Canada jay

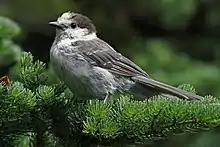
"Perisoreus canadensis obscurus" in Mount Rainier National Park

The Canada jay's range spans across northern North America, from northern Alaska east to Newfoundland and Labrador, and south to northern California, Idaho, Utah, east-central Arizona, north-central New Mexico, central Colorado, and southwestern South Dakota. It is also found in the northern reaches of the states of Minnesota, Wisconsin, Michigan, the Adirondacks in New York, and New England. The Canada jay may wander north of the breeding range. In winter it travels irregularly to northwestern Nebraska, central Minnesota, southeastern Wisconsin, central Michigan, southern Pennsylvania, central New York, Connecticut, and Massachusetts. Fossil evidence indicates the Canada jay was found as far south as Tennessee during the last ice age.